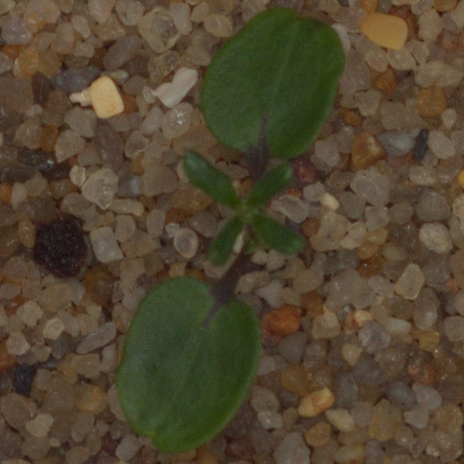
Label: cleavers